Sven Giegold

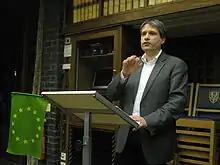
Sven Giegold MEP speaking about ‘how to tame the bankers’ at an event held by the Oxford University European Affairs Society in Trinity College, Oxford.

Giegold was one of the 200 founding members of Attac's German branch in 2000 and was one of their most notable activists until 2008.